Fountains in Paris

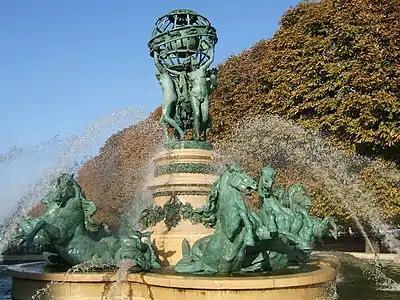
Fontaine de l'Observatoire, (1867-1874), Jardin du Luxembourg, Gabriel Davioud, architect.

Louis Napoleon was captured by the Germans at the disastrous battle of Sedan in 1870 and lost his title. After the occupation of Paris by the Germans and the brief rule of the Paris Commune, the Third French Republic was born.